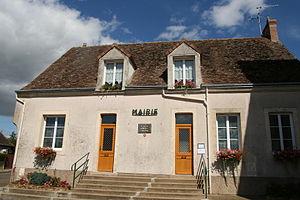
La mairie de Mézières-sur-Ponthouin.
Mézières-sur-Ponthouin est une commune française, située dans le département de la Sarthe en région Pays de la Loire, peuplée de 706 habitants.